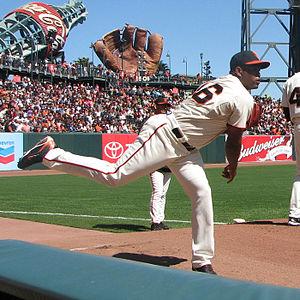
Santiago Casilla est un lanceur de relève droitier de baseball évoluant en Ligue majeure avec les Athletics d'Oakland.